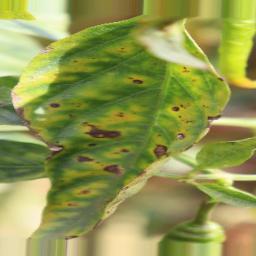
Label: nutritional